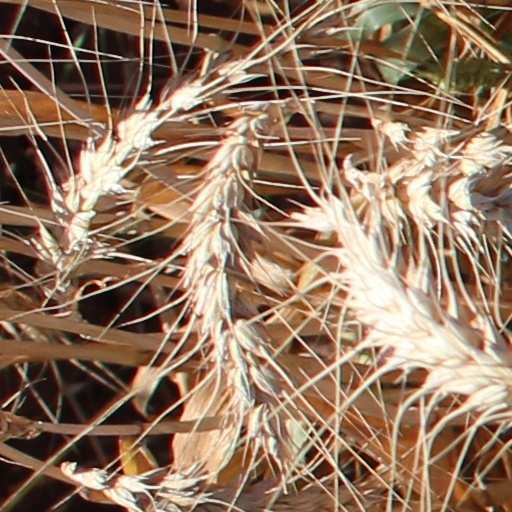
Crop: wheat